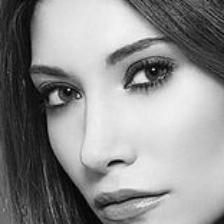
Label: faces